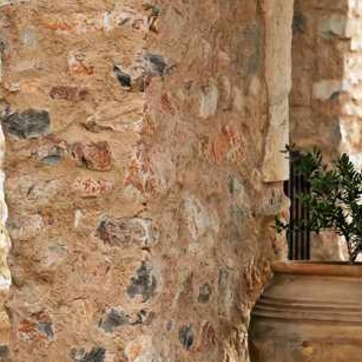
Material: stone